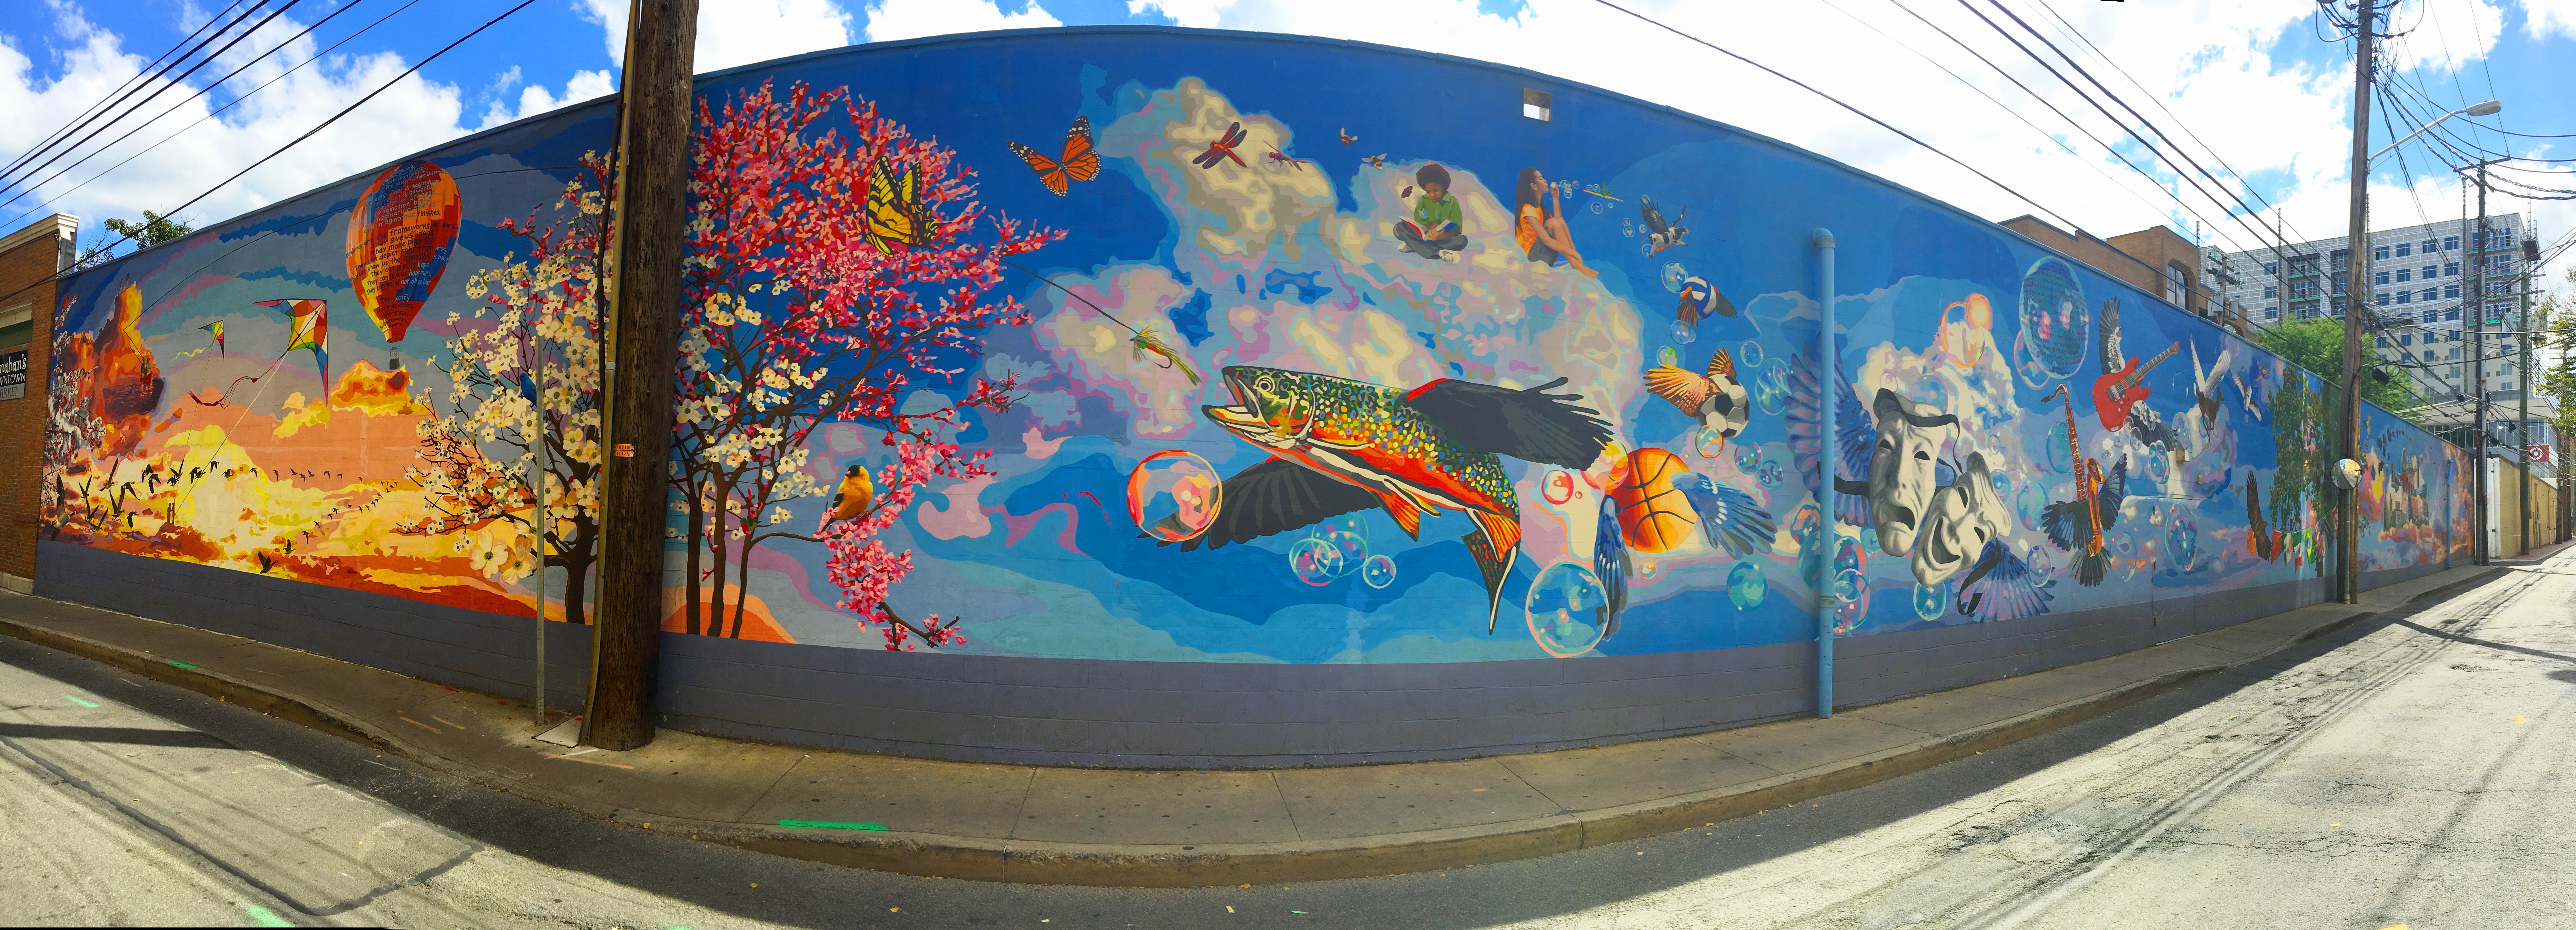
art, mural, modern art